Conus diadema

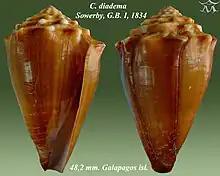
"Conus diadema"

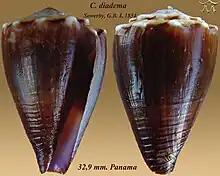
"Conus diadema"

This marine species occurs in the Gulf of California, Western Mexico to Panama; off the Galápagos Islands.